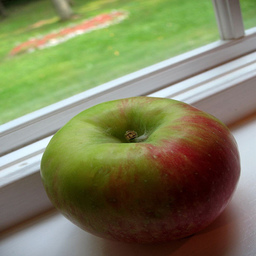
Label: Apple